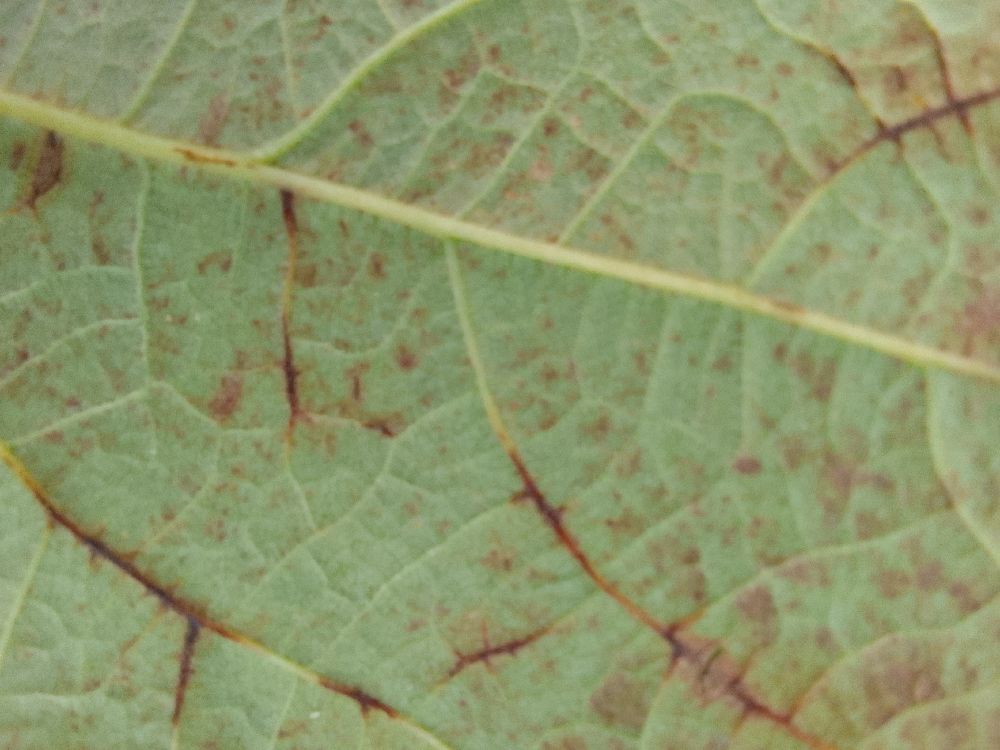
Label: anthracnose